United Nations Fact Finding Mission on the Gaza Conflict

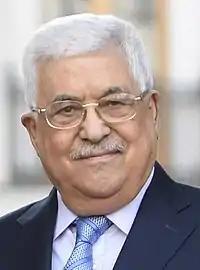
Palestinian President Mahmoud Abbas

Following the postponing of the vote on the resolution in UNHRC, the Palestinian National Authority came under heavy criticism for agreeing to defer the draft proposal endorsing all recommendations of the UN Fact Finding Mission. Several Palestinian human rights organizations, condemning the PA's action, issued a statement under the title "Justice Delayed is Justice Denied". Abbas agreed to postpone the vote on the Goldstone report following a confrontational meeting with Yuval Diskin, head of the Israeli Shin Bet security service. Palestinian Authority President Mahmoud Abbas announced on 4 October that a new committee would be established in order to investigate the circumstances surrounding the deferral of the UN vote on the Goldstone Report. Hamas officials in Gaza demanded Abu Mazen's resignation for supporting the postponement of the vote at the UN Human Rights Council. Mahmoud al-Zahar said that Abbas was guilty of "a very big crime against the Palestinian people" over the PA's conduct at UNHRC.